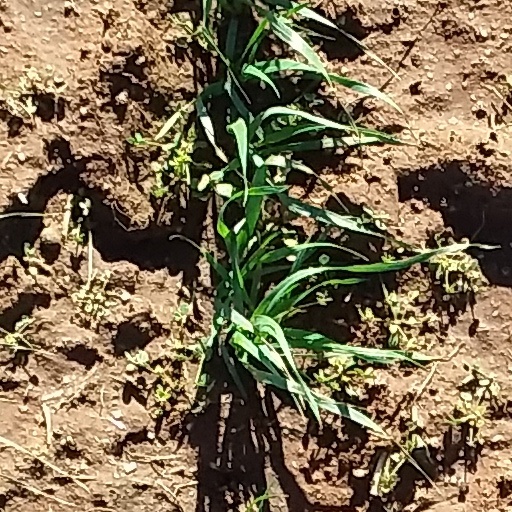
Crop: wheat